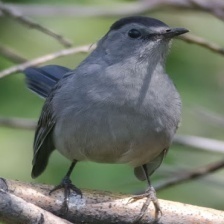
Species: GRAY CATBIRD
Scientific name: DUMETELLA CAROLINENSIS